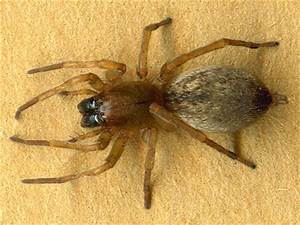
Label: spider